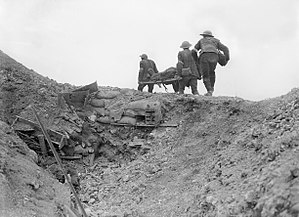
Ingenmandsland
Engelske sanitetstropper redder en såret tysk soldat ud af ingenmandsland under Slaget ved Somme i 1916.
Et ingenmandsland er et område mellem to stater eller langs fronten mellem to krigsførende magter. Da området ikke er underlagt nationale lovbestemmelser, gælder i stedet internationale retsregler og Genevekonventionen.